Faxlore

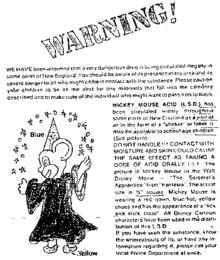
An early example of a faxlore warning about tattoo stickers allegedly laced with drugs, an urban legend collected by Jan Brunvand in his book "The Choking Doberman"

Faxlore is a sort of folklore: humorous texts, folk poetry, folk art, and urban legends that are circulated, not by word of mouth, but by fax machine. Xeroxlore or photocopylore is similar material circulated by photocopying.